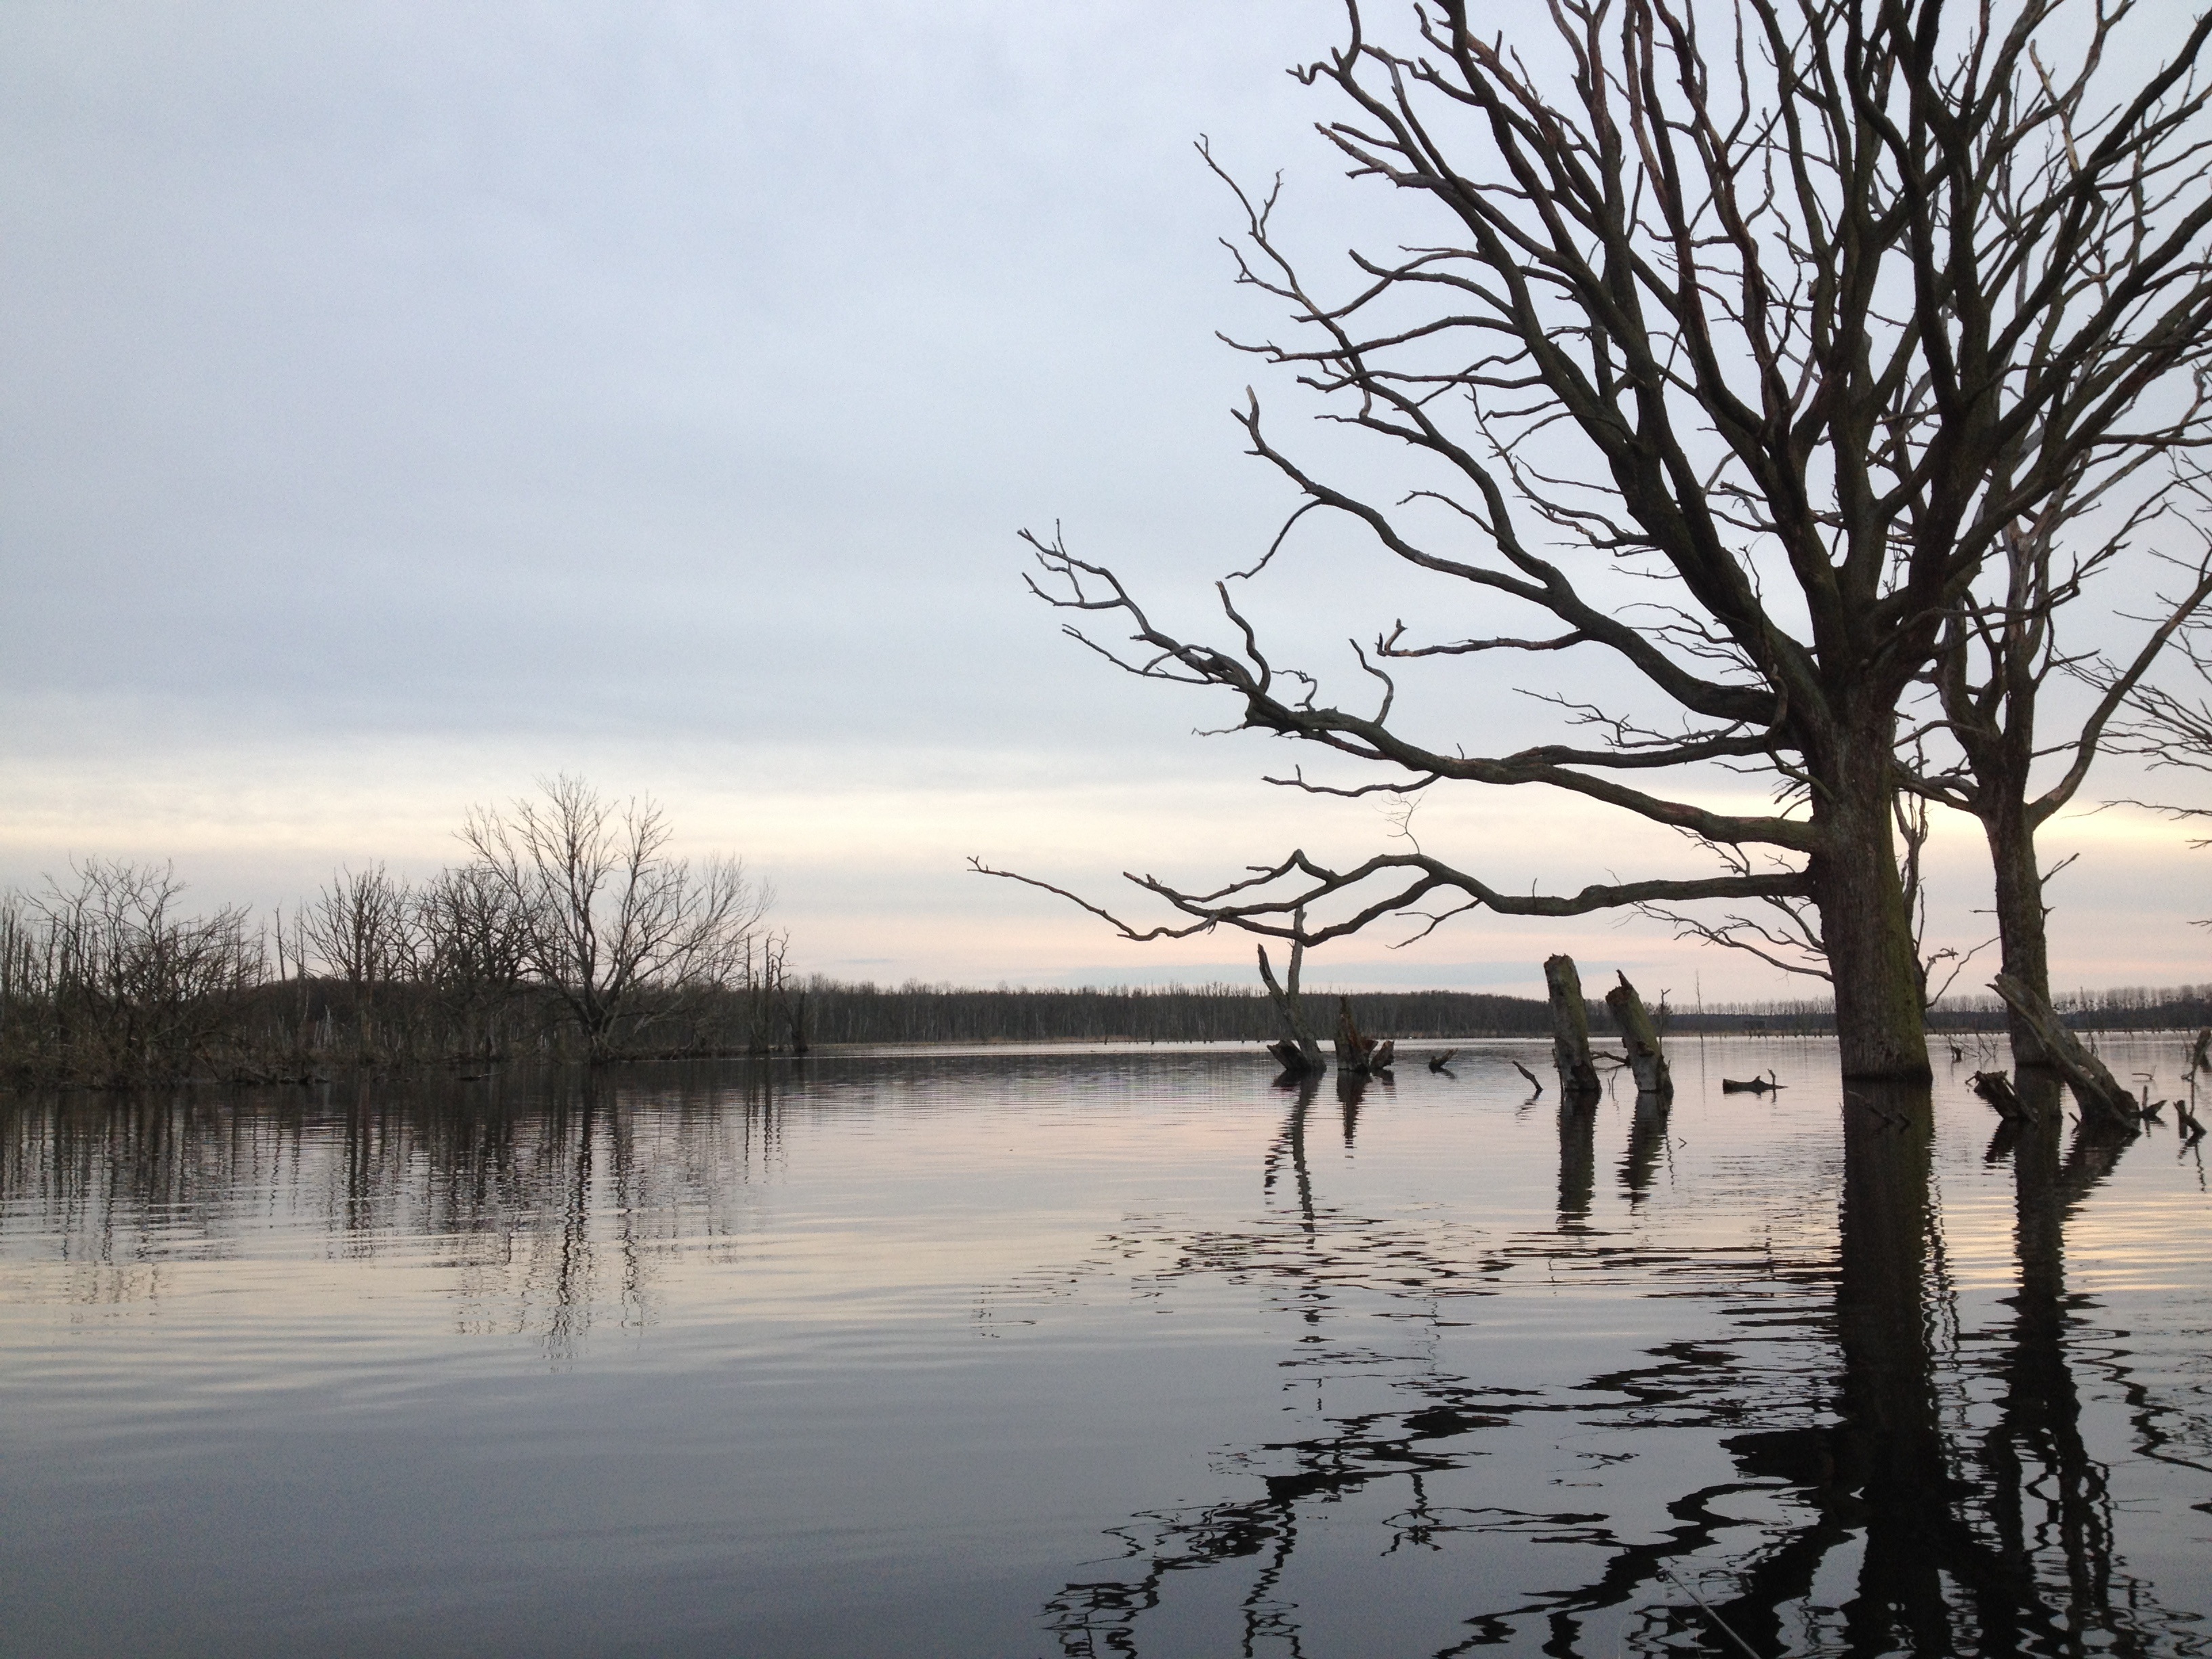
landscape, tree, water, nature, marsh, winter, morning, shore, lake, dawn, river, reflection, bank, wetland, habitat, loch, recreation area, river landscape, natural environment, atmospheric phenomenon, woody plant